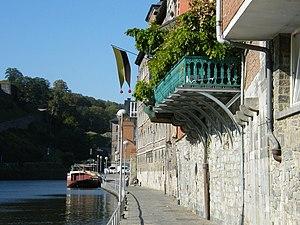
La Rue des Brasseurs est une très ancienne voie de circulation urbaine de la ville de Namur. Bordant la Sambre sur la dernière partie de son parcours avant son confluent avec la Meuse, elle est une des plus anciennes rues du centre historique de la ville de Namur.